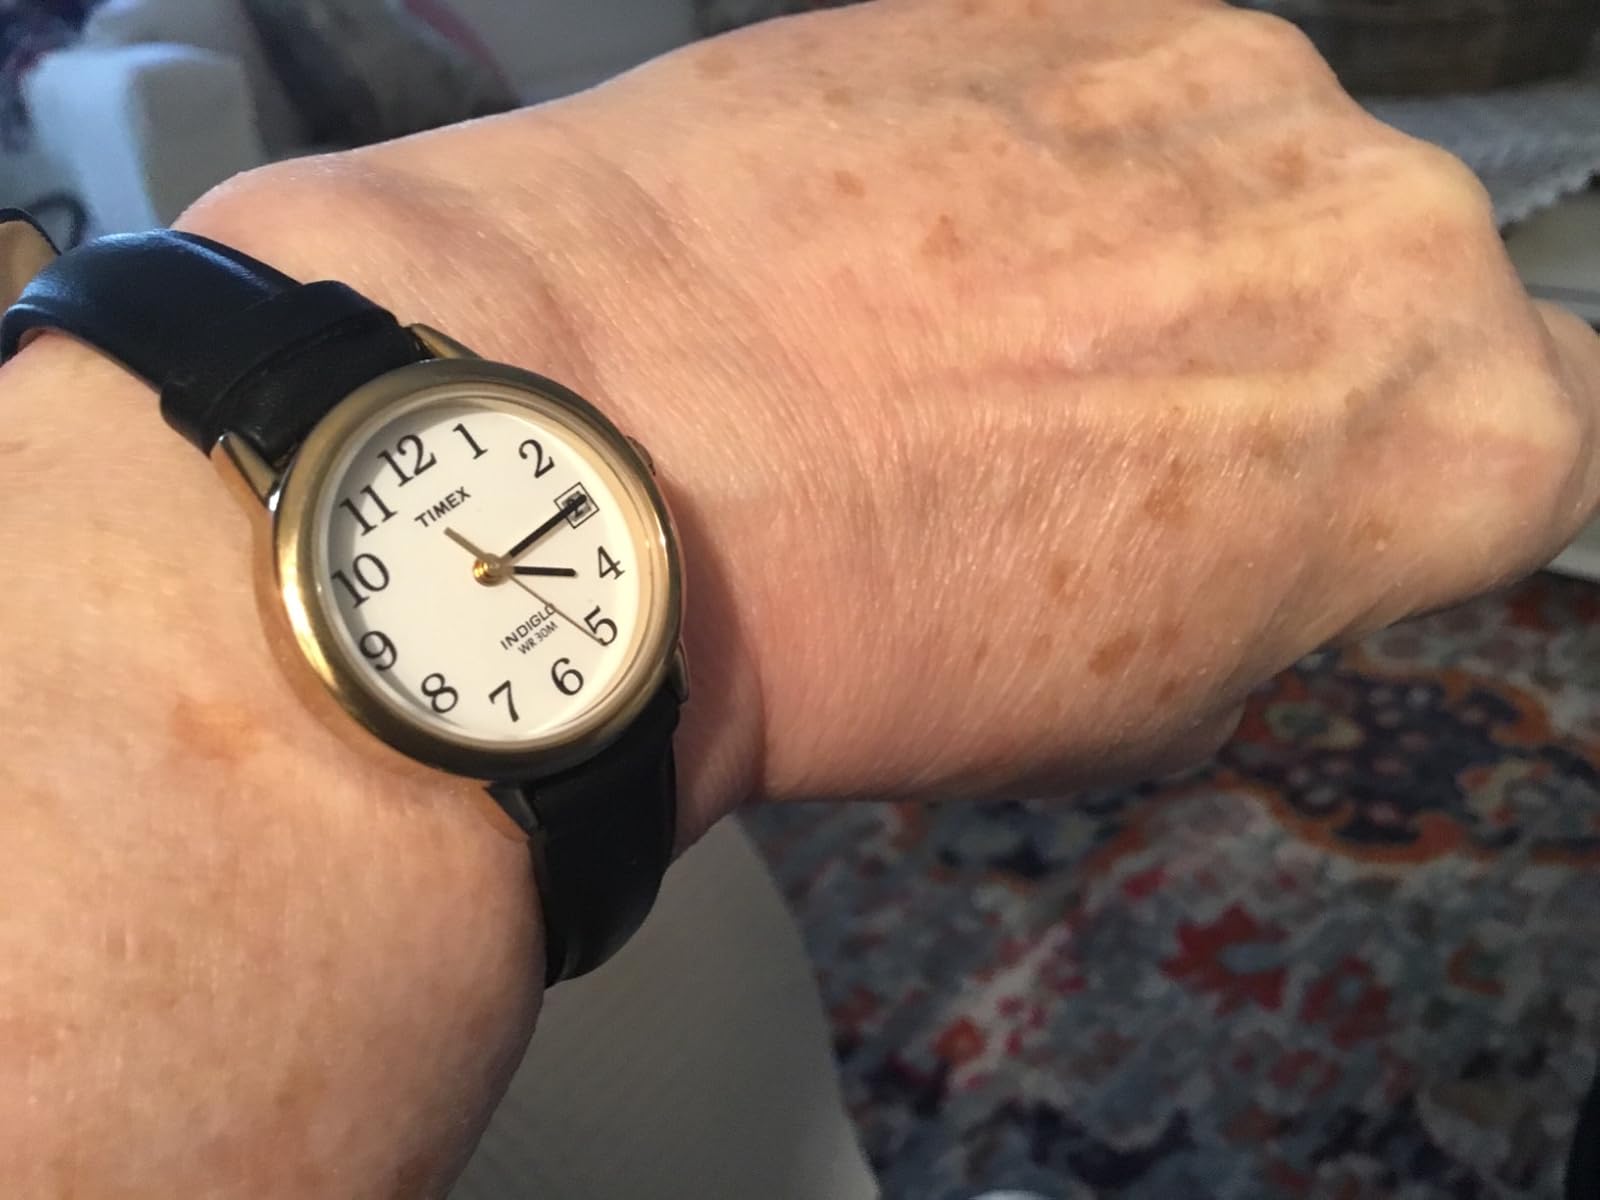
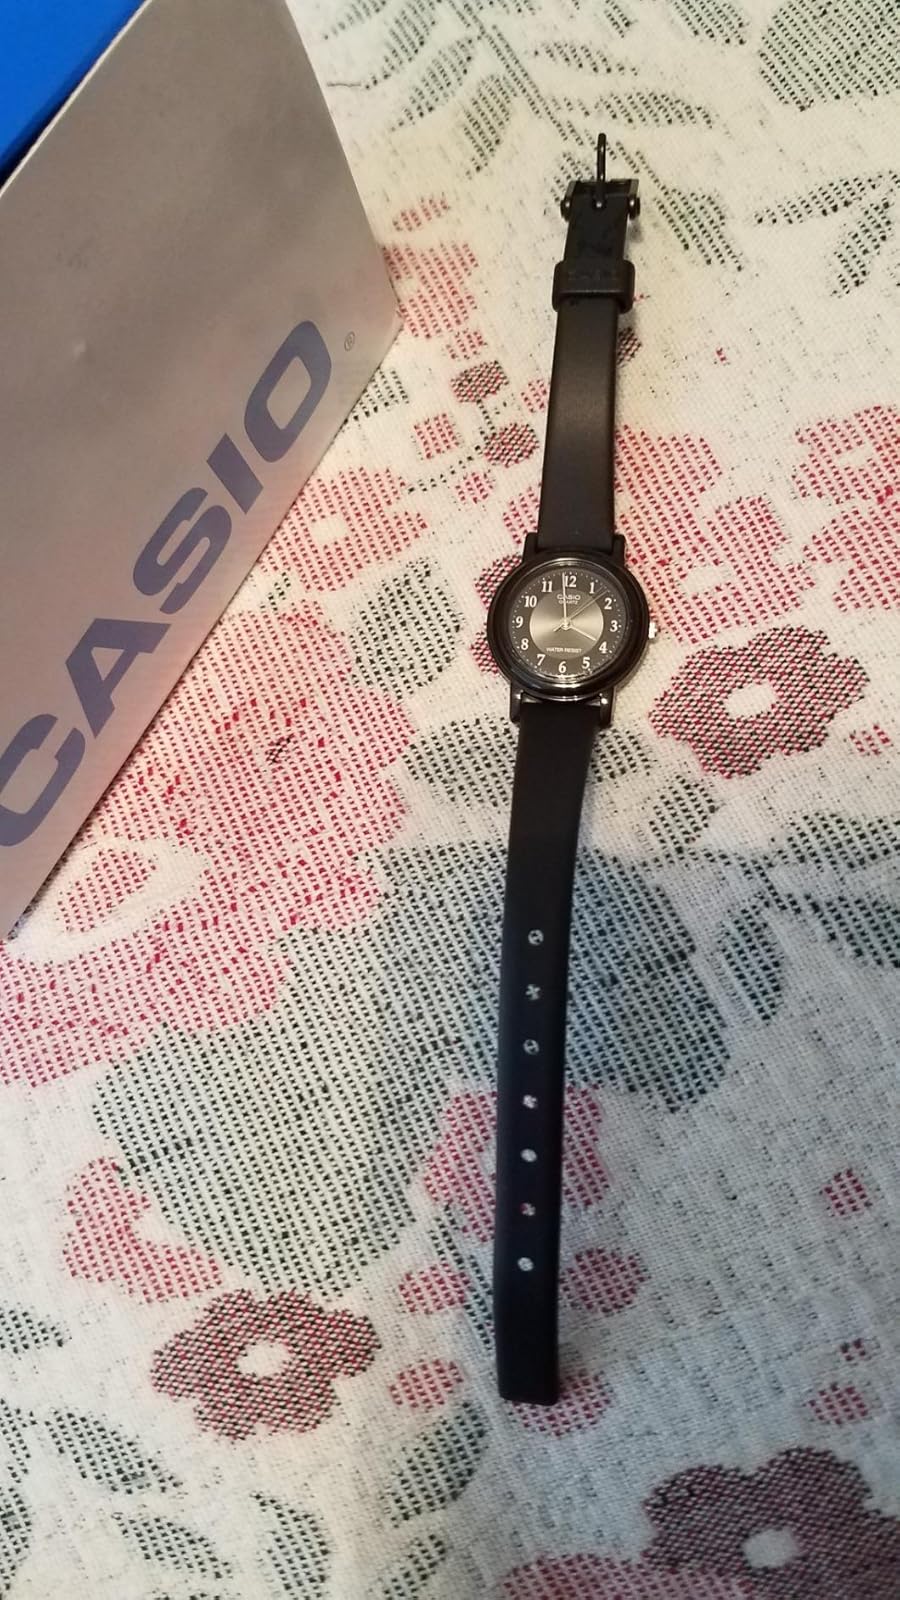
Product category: accessories_watch
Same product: no